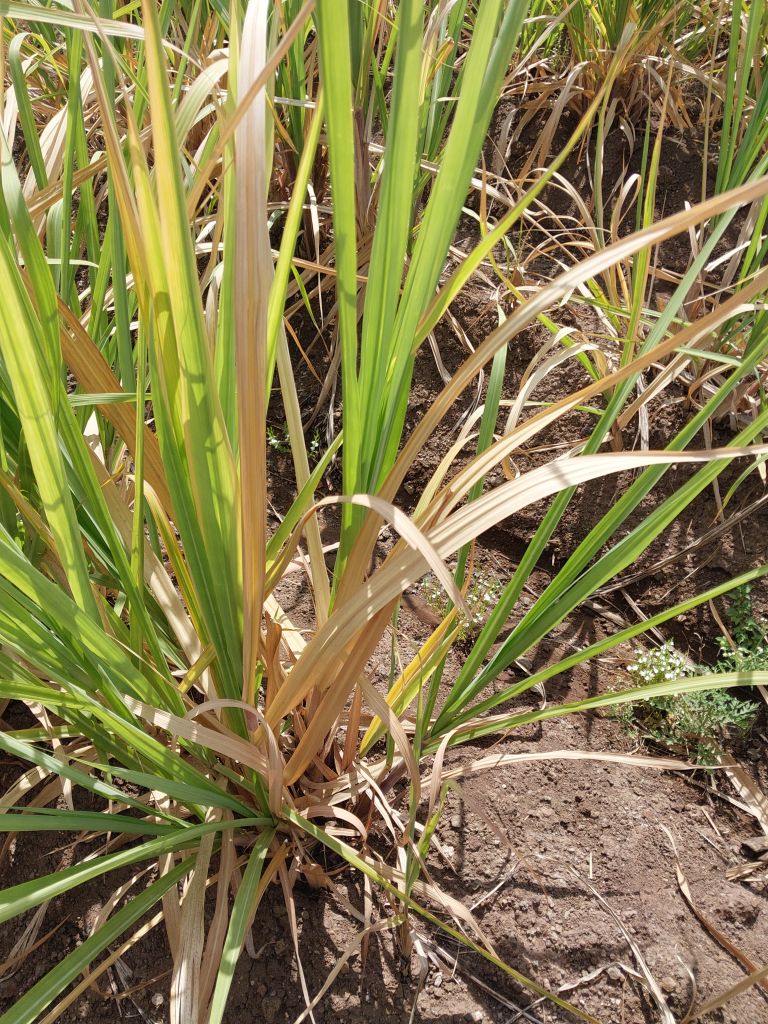
Label: Grassy shoot